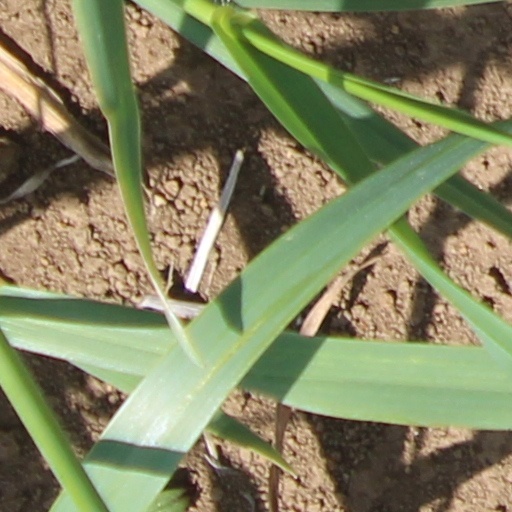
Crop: wheat